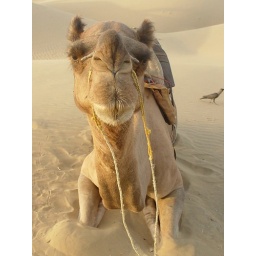
A golden city lost in an ocean of sand. Close to Pakistan